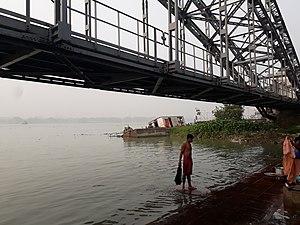
Babughat est une série de larges marches descendant en gradins vers le fleuve Hooghly, à Calcutta, et précédées d’un pavillon d’entrée de style colonial. Située immédiatement au nord du Maïdan et en bordure du fleuve, il est doublé de Chandpalghat d’où partent les ferries traversant le Hooghly pour Howrah. Construit en 1830, Babughat est un des plus anciens des nombreux ghats de la ville de Calcutta. Il a donné son nom au quartier environnant.